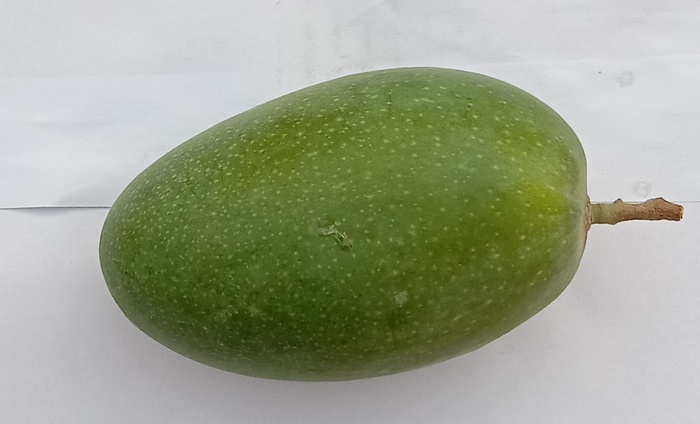
Mango variety: Dosehri